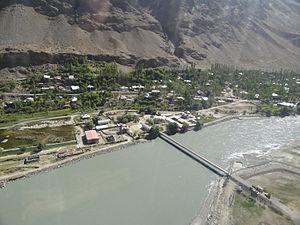
Cette liste de ponts du Tadjikistan a pour vocation de présenter une liste de ponts remarquables du Tadjikistan, tant par leurs caractéristiques dimensionnelles, que par leur intérêt architectural ou historique.
Cette liste de ponts d'Afghanistan a pour vocation de présenter une liste de ponts remarquables d'Afghanistan, tant par leurs caractéristiques dimensionnelles, que par leur intérêt architectural ou historique.